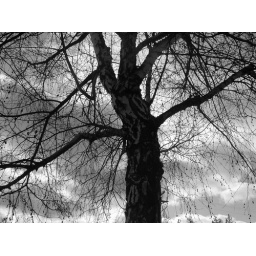
scary tree in black and white